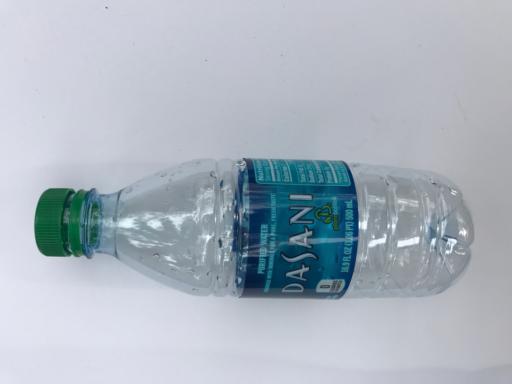
Label: plastic